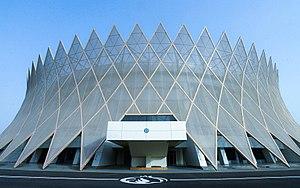
Bakou, la capitale de l'Azerbaïdjan, accueille 2,5 millions de touristes par an.